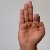
The image shows a hand gesture representing the letter 'F' in Indian Sign Language.